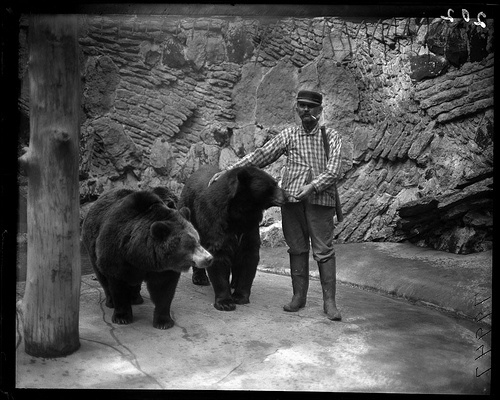
a man with hat and boots and two black bears
A man standing next to some large bears.
A black and white photo of a man standing with two black bears.
A man standing next to two bears with his arm on the back of one.
An old photo of a man posing with two black bears